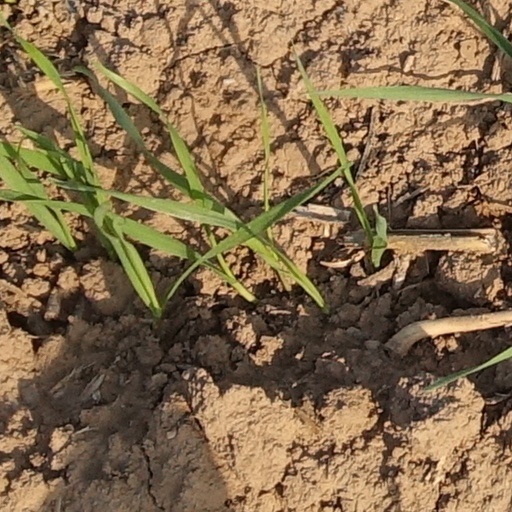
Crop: wheat